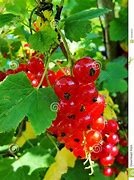
Label: redcurrant